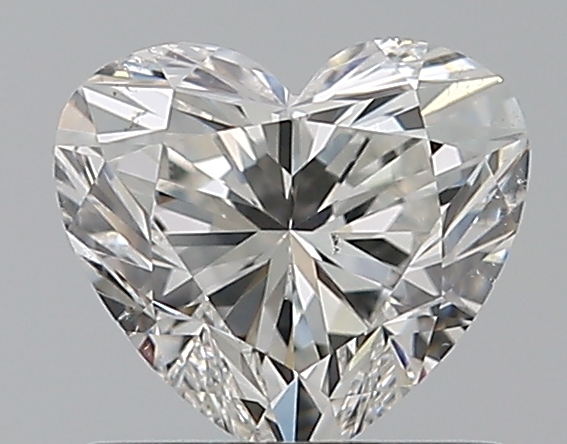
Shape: heart
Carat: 0.76
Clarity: SI1
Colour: G
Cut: EX
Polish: EX
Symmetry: EX
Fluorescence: M
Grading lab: GIA
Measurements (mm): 5.58 x 6.2 x 3.73